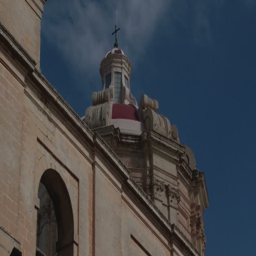
close shot of the dome of church